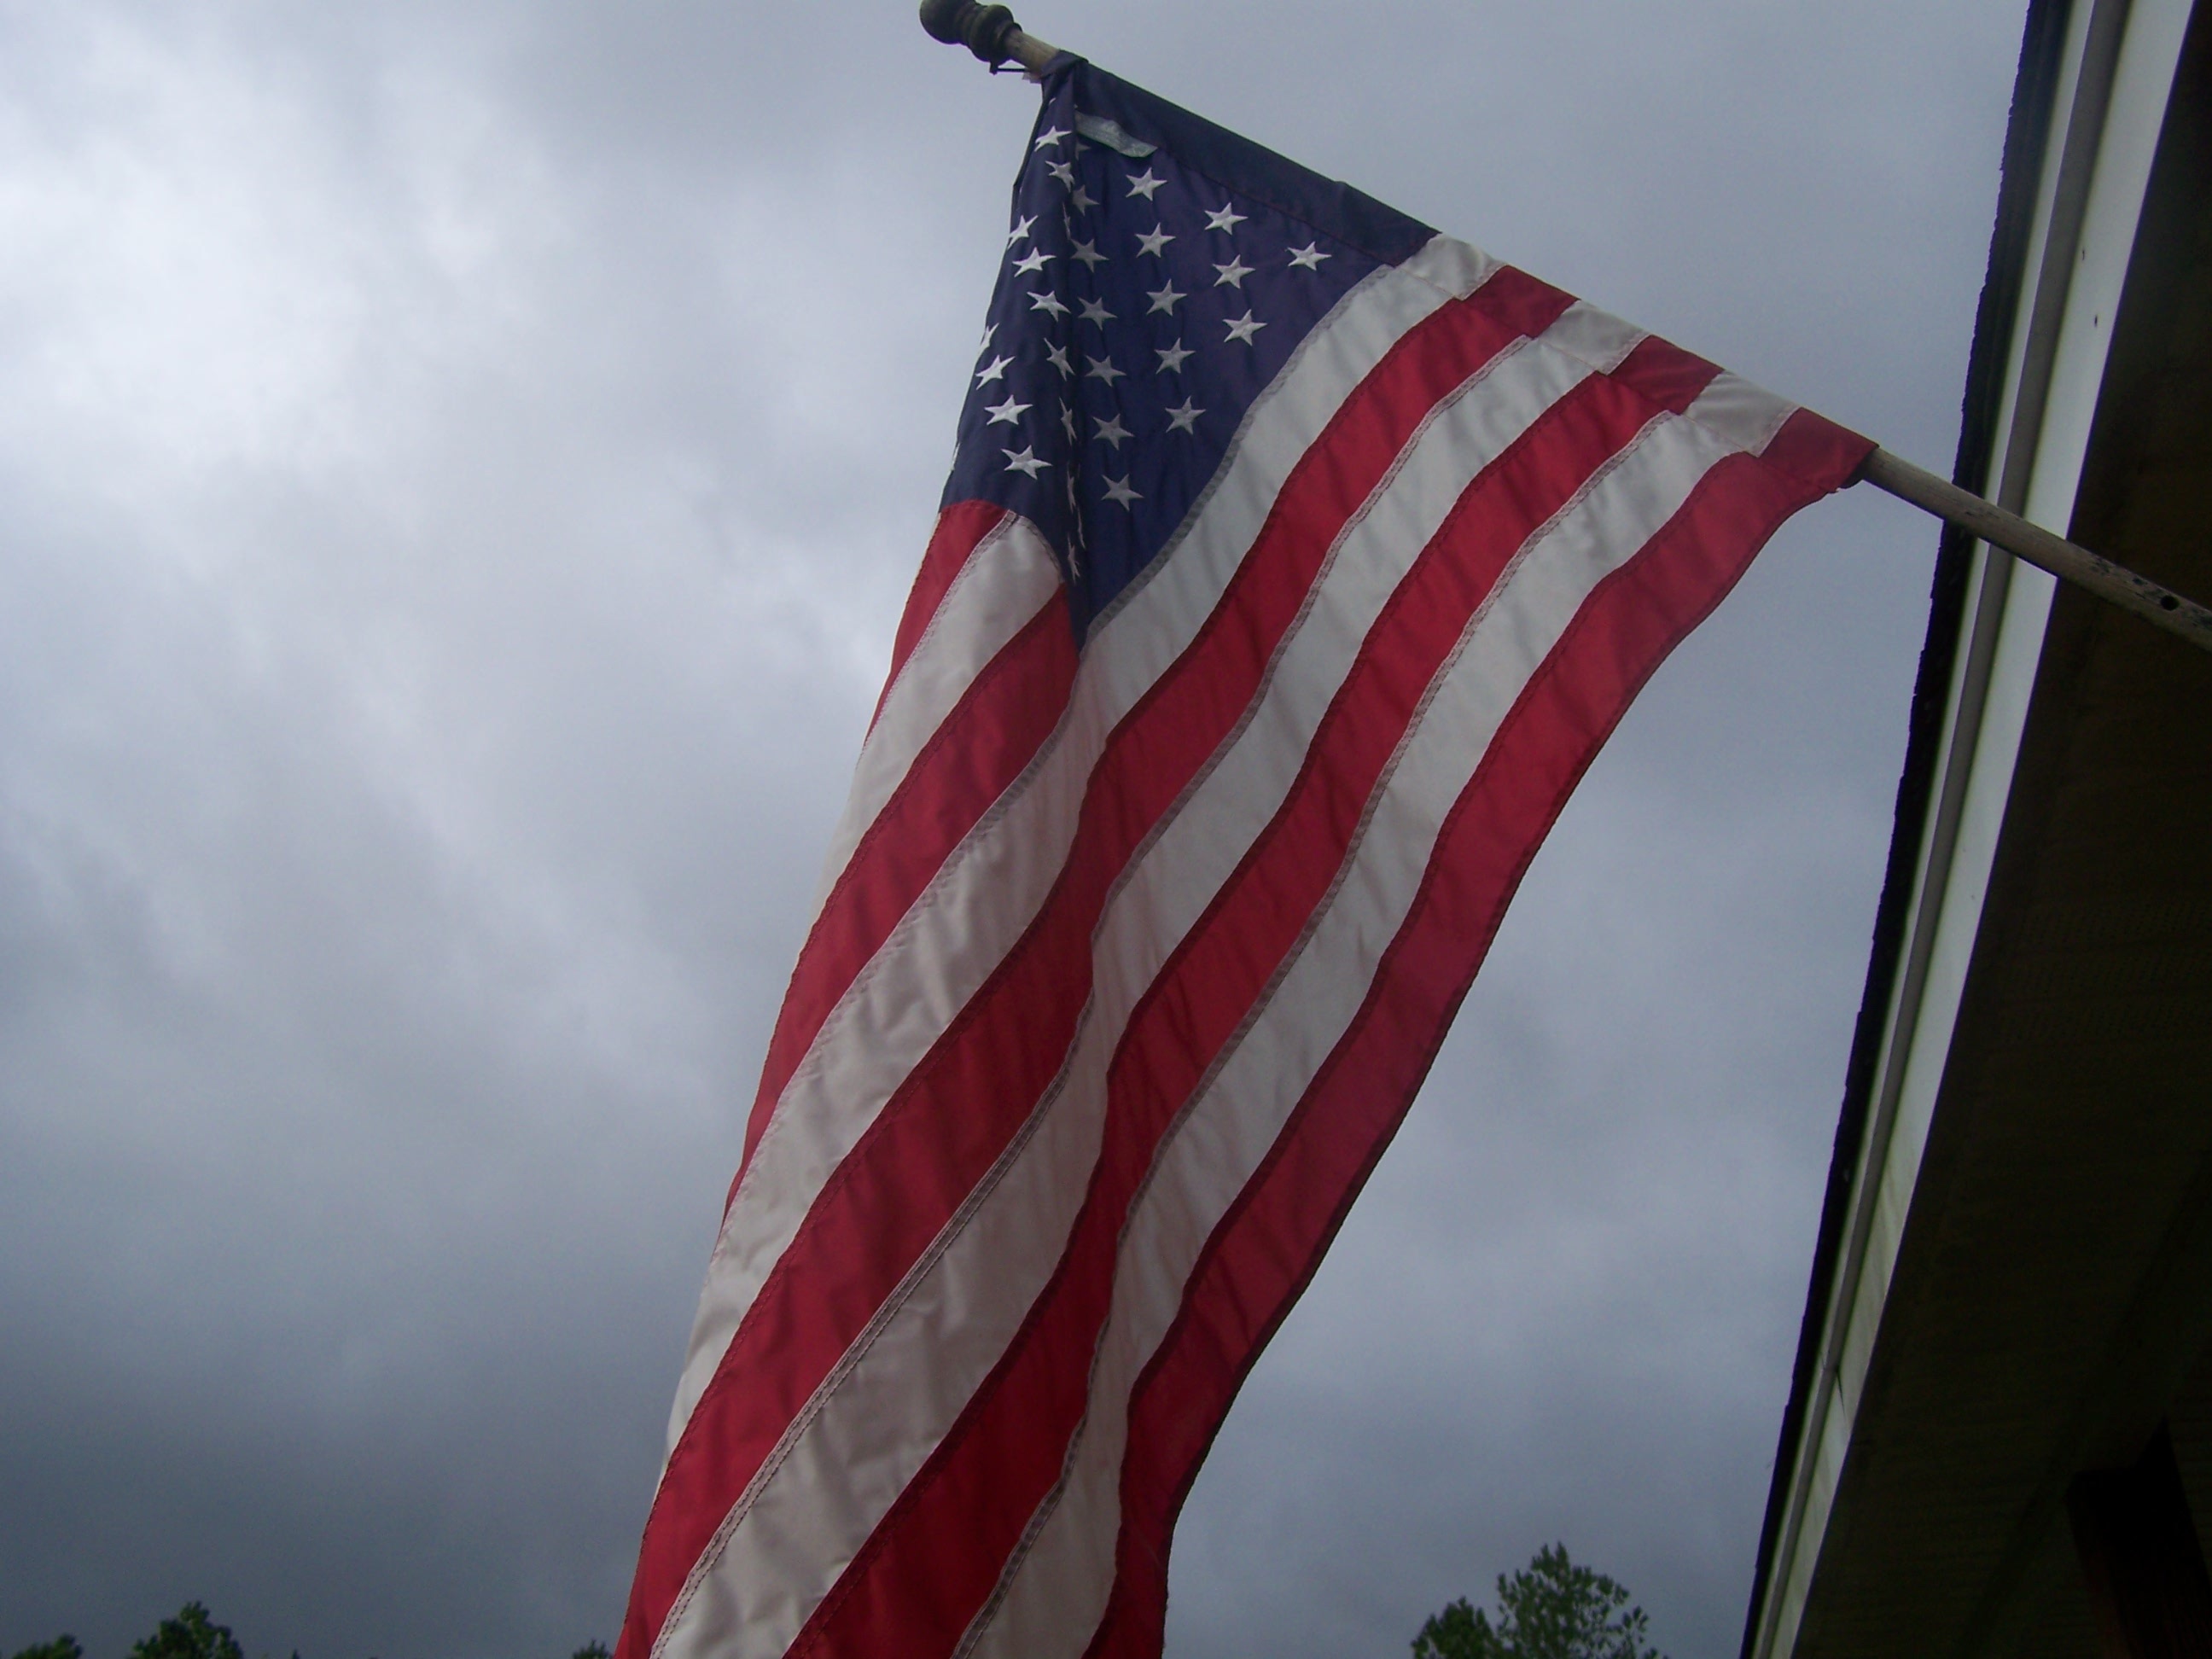
red, flag, flag of the united states